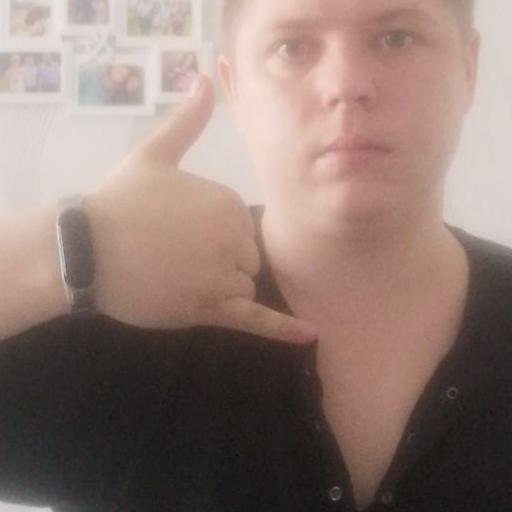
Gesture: call